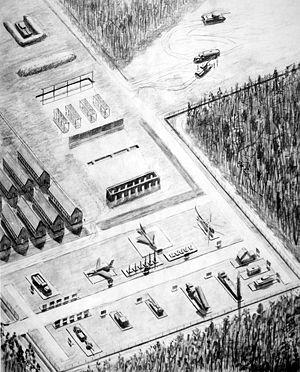
Le terme générique Spetsnaz désigne de multiples groupes d'intervention spéciaux de la police, des ministères de la Justice et des Affaires intérieures russes, du FSB et du SVR ainsi que de l'armée russe.